Jody Scheckter

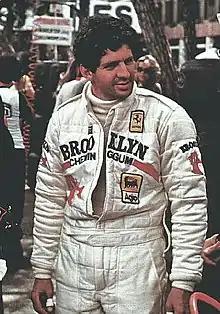
Scheckter at the 1979 Monaco Grand Prix

Jody David Scheckter (born 29 January 1950) is a South African former racing driver and businessman, who competed in Formula One from to . Scheckter won the Formula One World Drivers' Championship in with Ferrari, and remains the only African driver to have won a Formula One Grand Prix or the World Drivers' Championship; he won 10 Grands Prix across nine seasons.